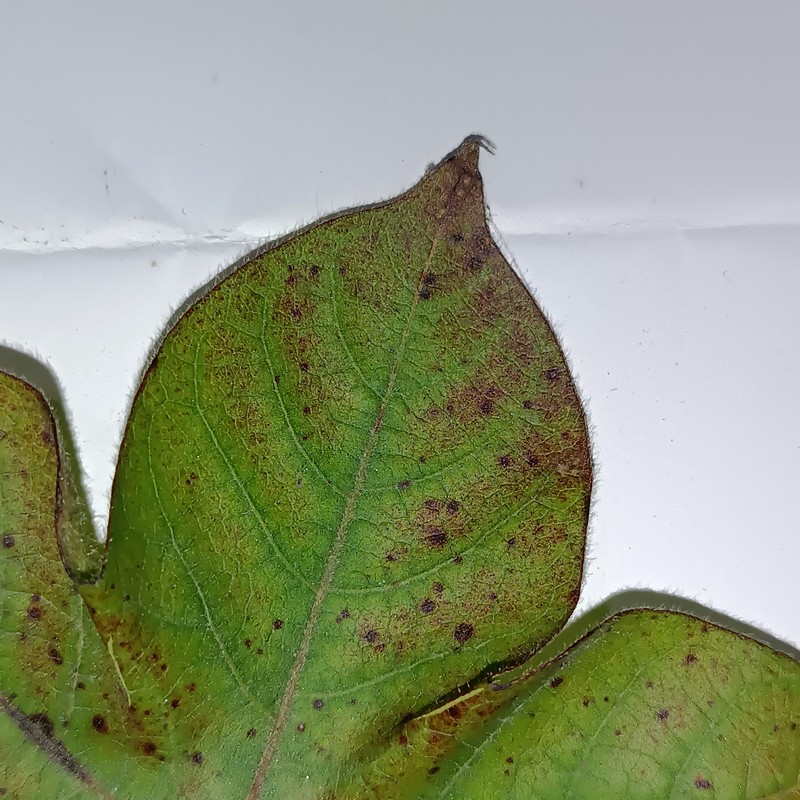
Label: Leaf Redding